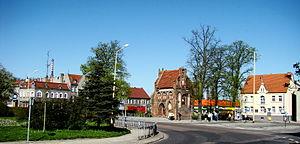
Une place du marché ou place de marché est une place utilisée régulièrement pour un marché. Plusieurs auteurs affirment que la place de marché était le lieu de commerce centrale des villes européennes au Moyen Âge, mais également le lieu central de rassemblement de la population des villes.
Le powiat de Police est une unité de l'administration territoriale et du gouvernement local dans la Voïvodie de Poméranie occidentale en Pologne. Le powiat est situé à l'ouest de la voïvodie, à la frontière avec les Länder de Mecklembourg-Poméranie-Occidentale et de Brandebourg en République fédérale d’Allemagne.